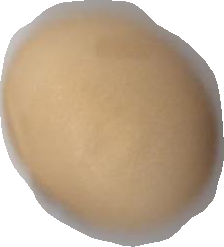
Variety: Anjasmoro